Public transport in Perth and Kinross

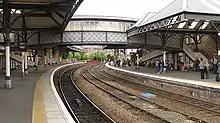
Perth railway station's platforms 1 and 2 (2010)

The number 34(A), which sets out from Perth's Mill Street, serves Luncarty, Stanley, Spittalfield before reaching Blairgowrie.